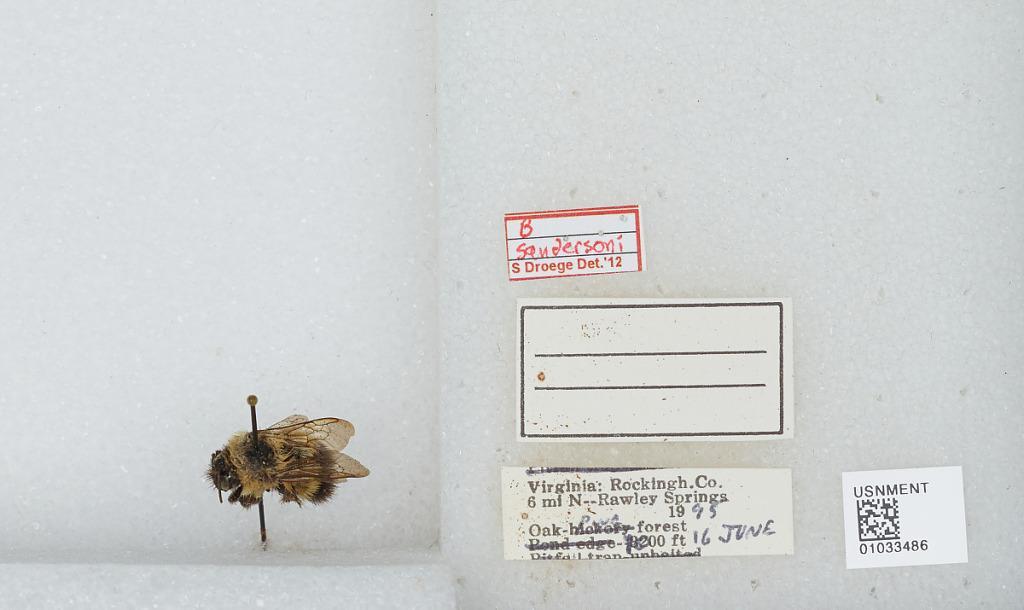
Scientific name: Bombus (Pyrobombus) sandersoni Franklin
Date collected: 1995-6-16
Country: United States
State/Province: Virginia
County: Rockingham
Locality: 6 miles North of Rawley Springs
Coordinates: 38.5689, -79.0936
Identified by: Droege, S. W.